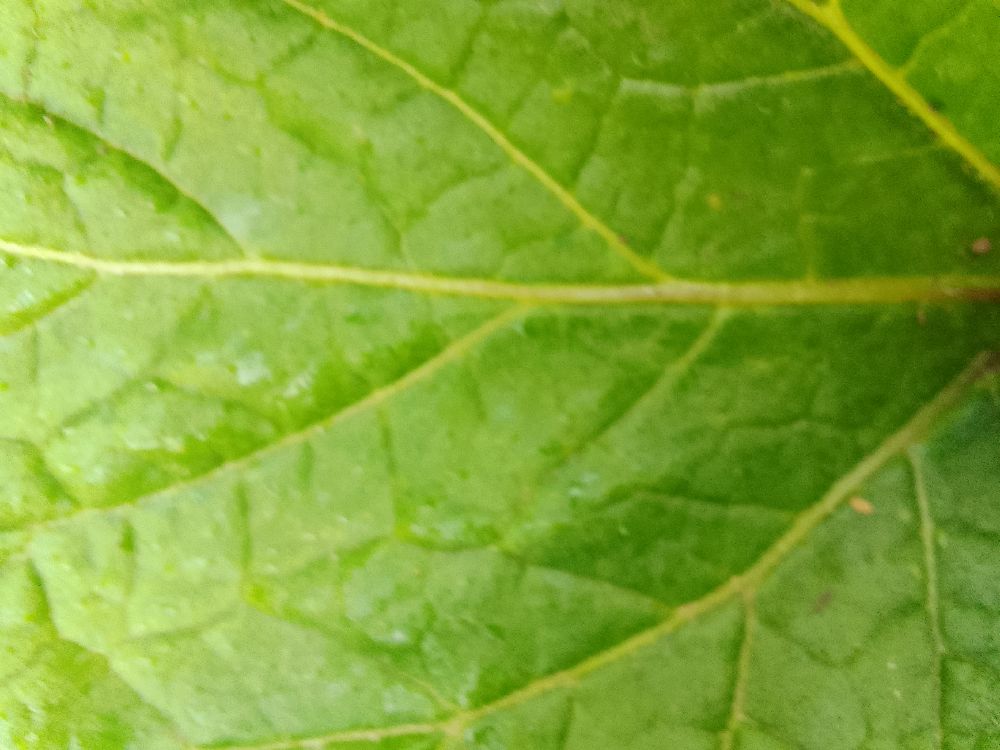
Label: Healthy